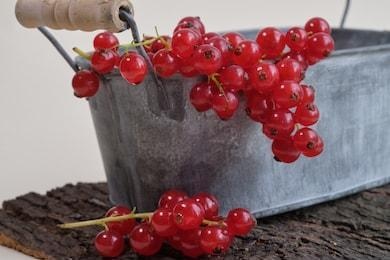
Label: redcurrant